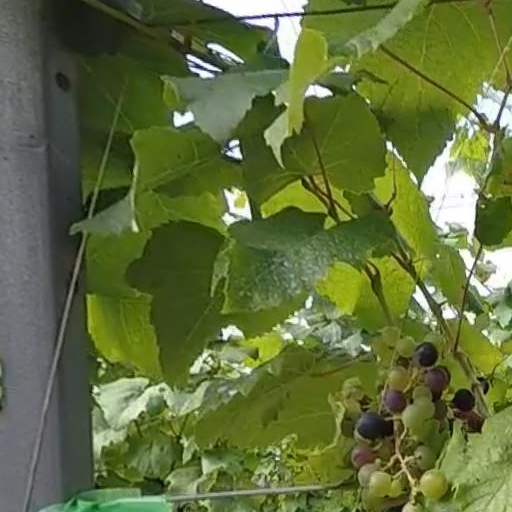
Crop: grape